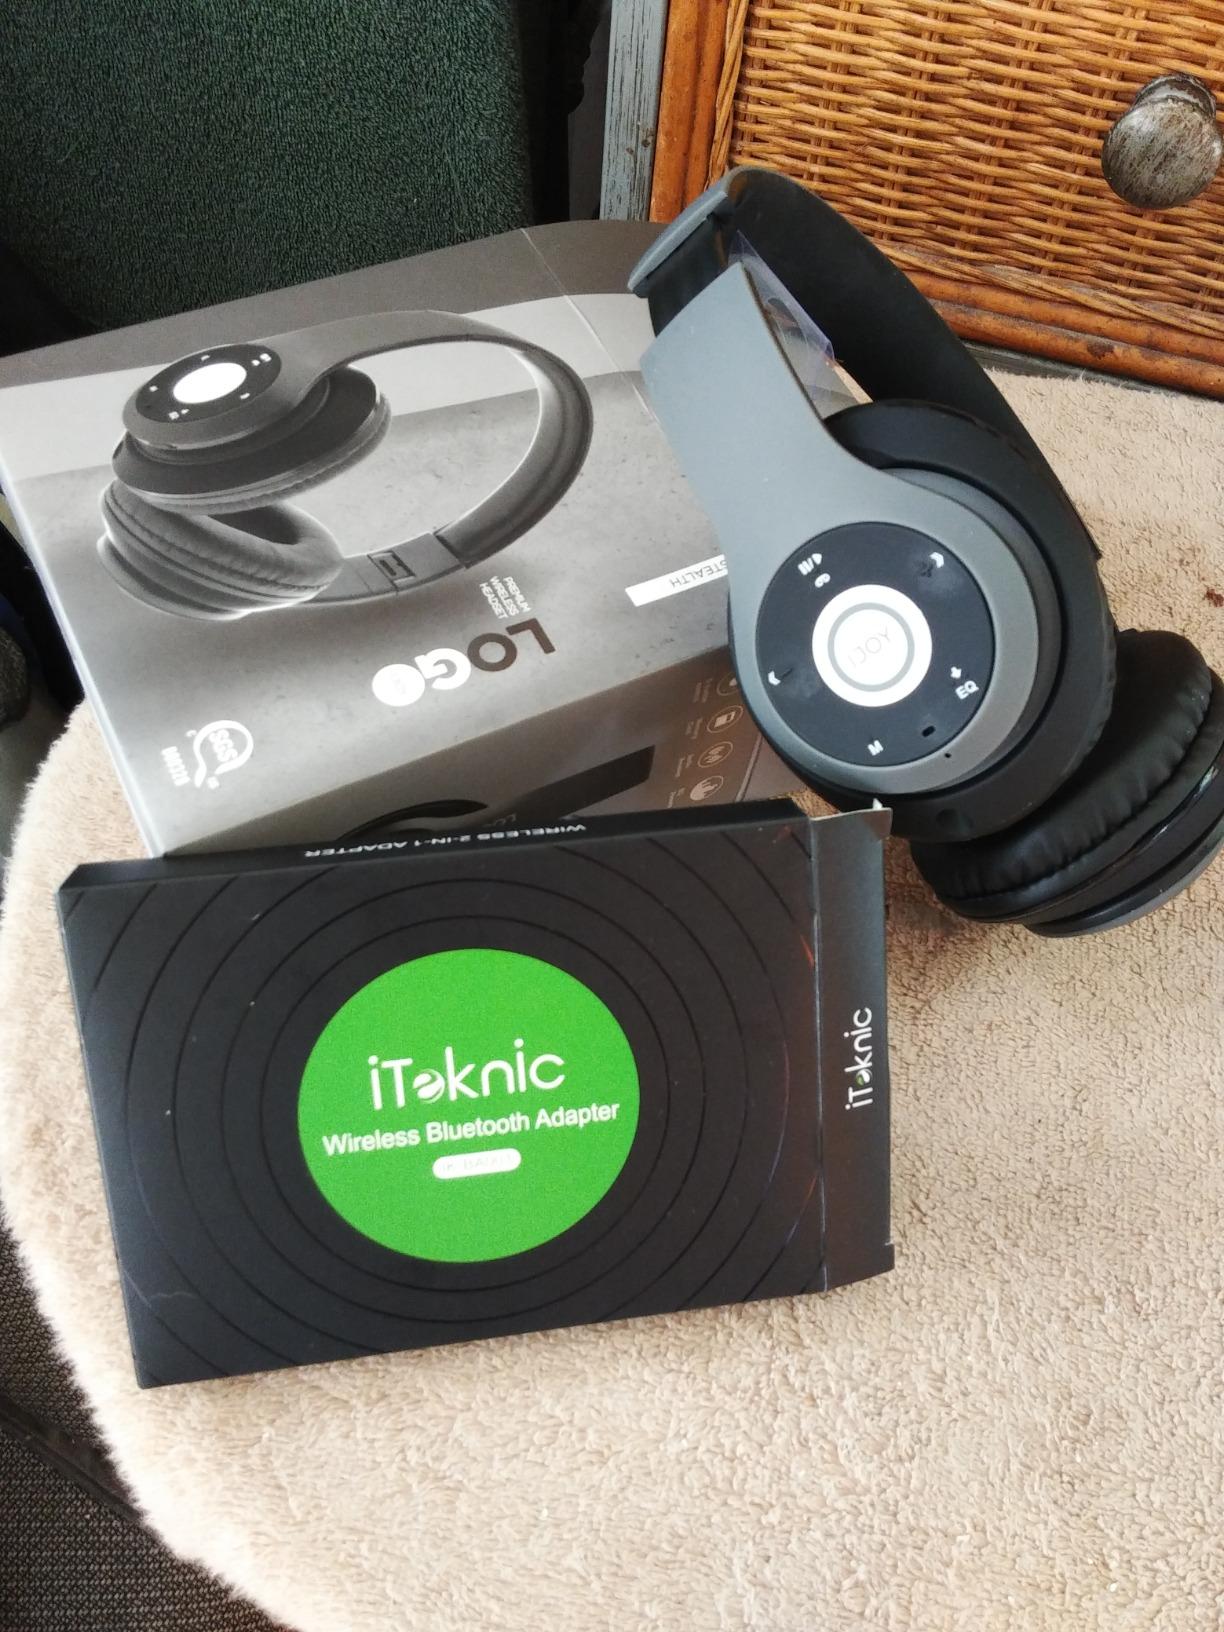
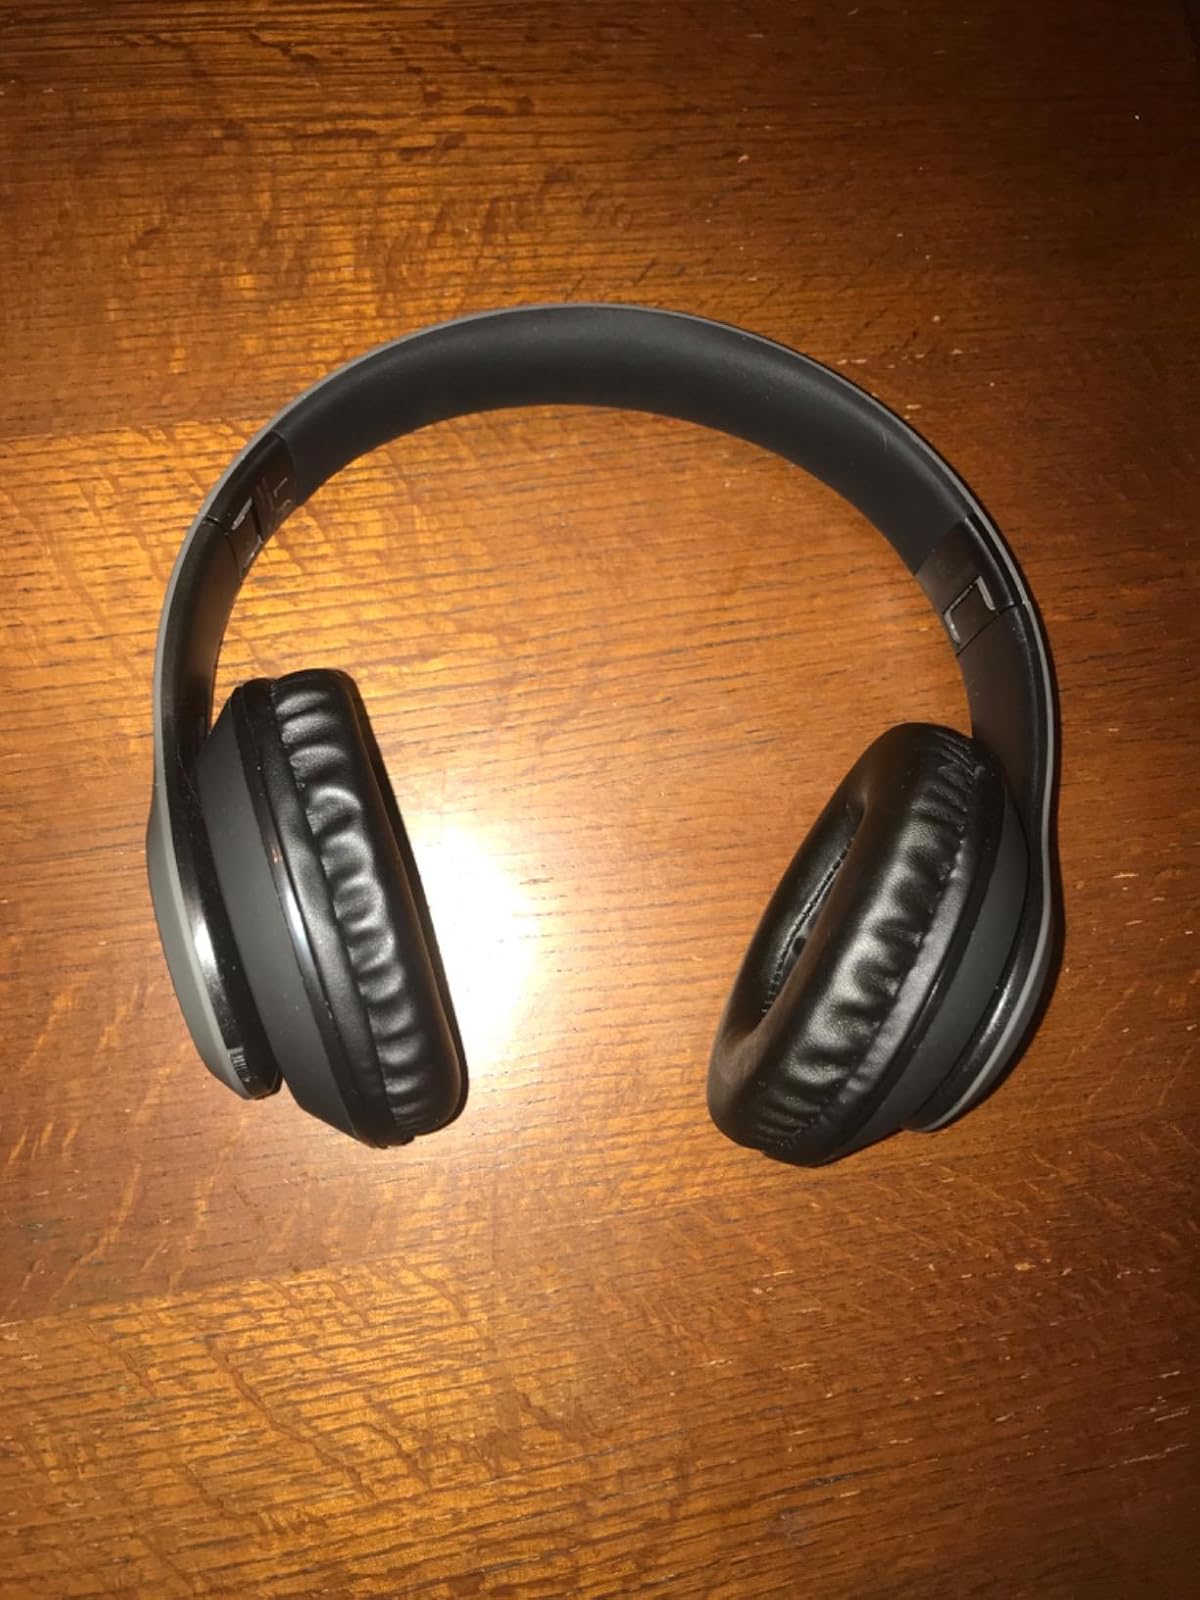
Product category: headphones
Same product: yes